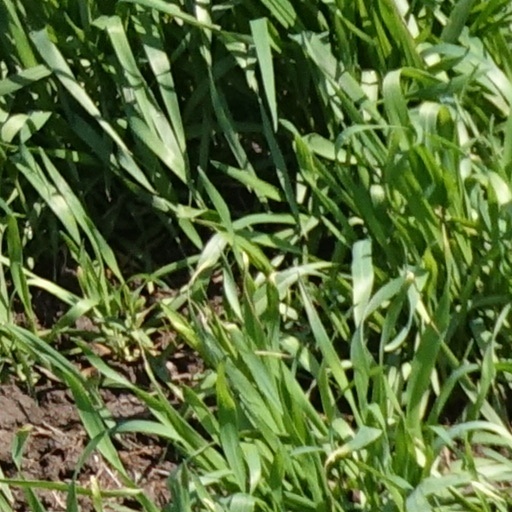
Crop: wheat